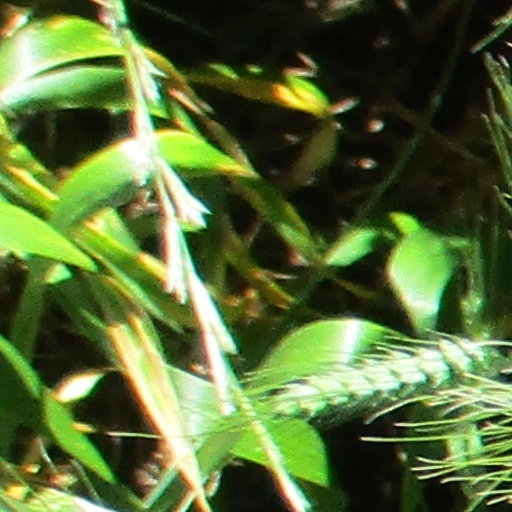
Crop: wheat